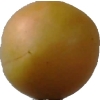
Label: cherry_wax